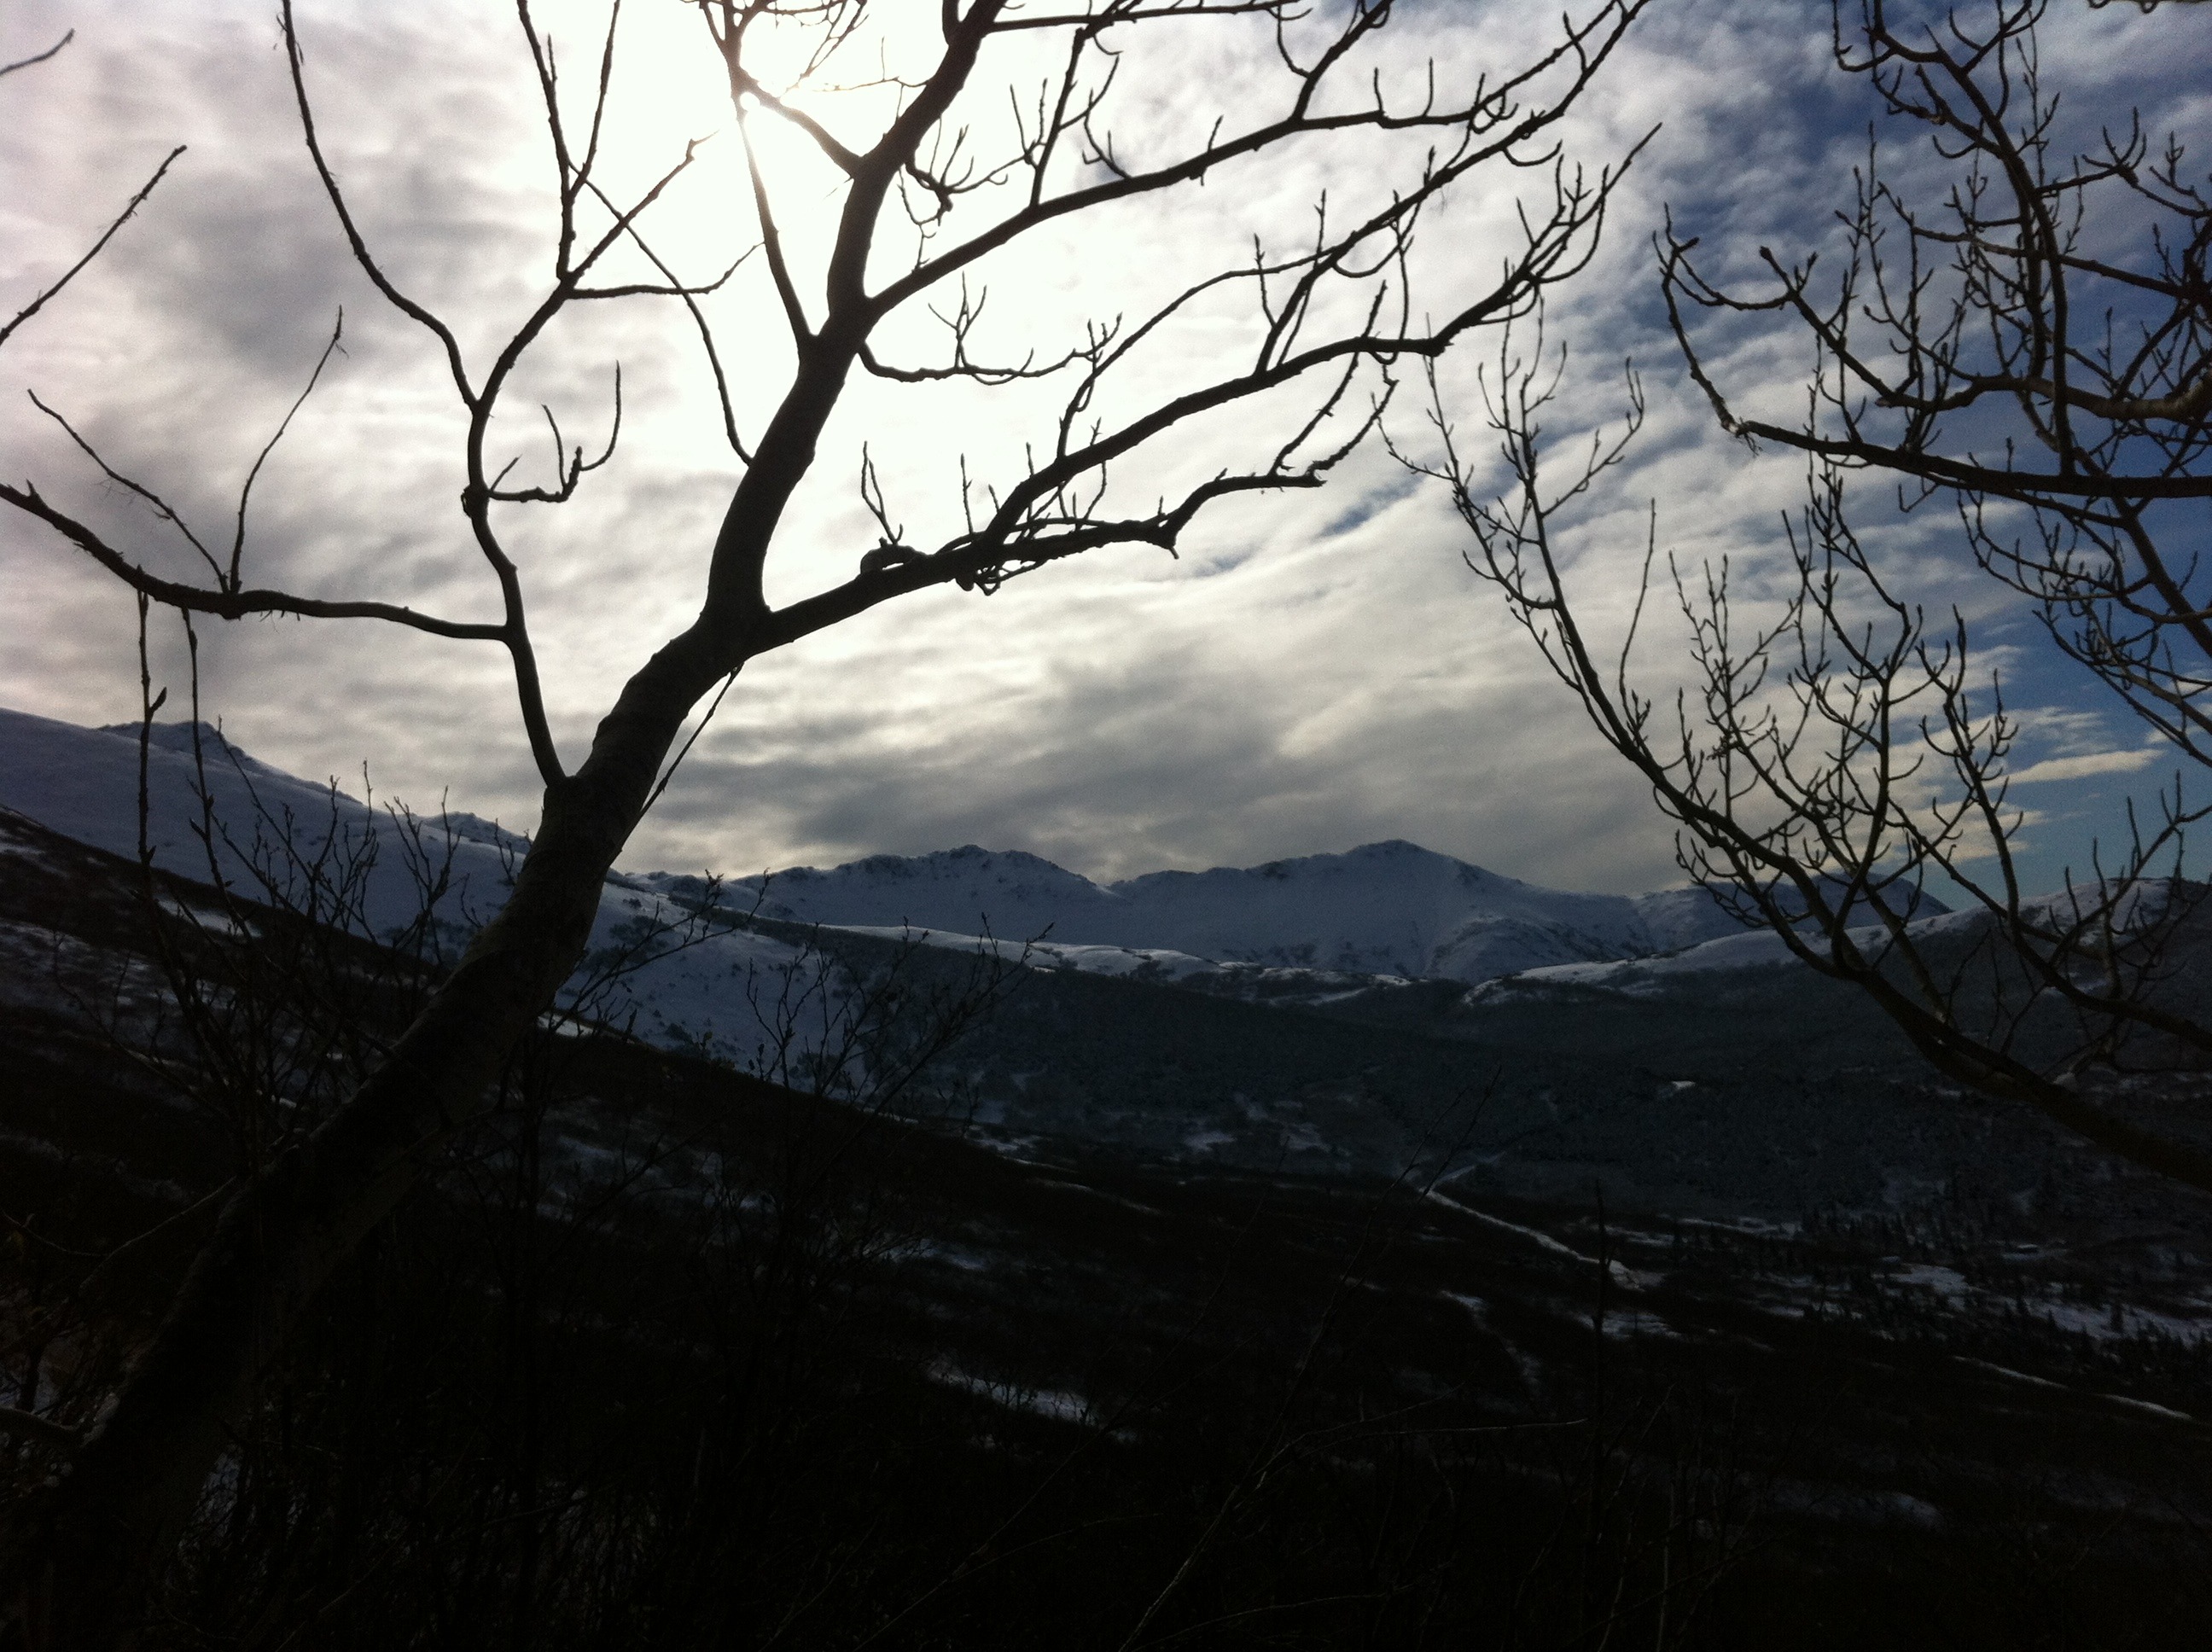
tree, nature, branch, mountain, snow, winter, cloud, plant, sky, sunlight, morning, fall, flower, dawn, reflection, weather, season, stormy, alaska, atmospheric phenomenon, woody plant, mountainous landforms